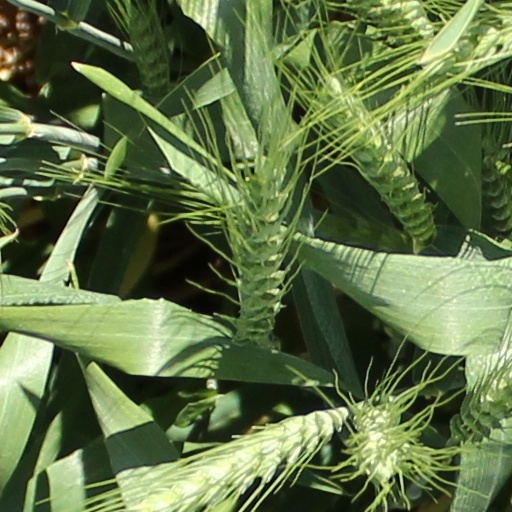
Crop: wheat